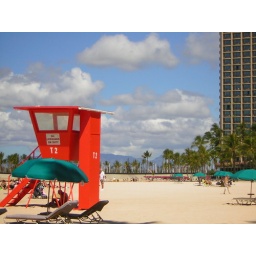
waikiki beach mountains in background